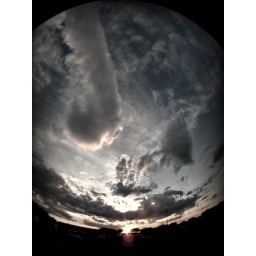
Giant gun spotted flying over Texas.